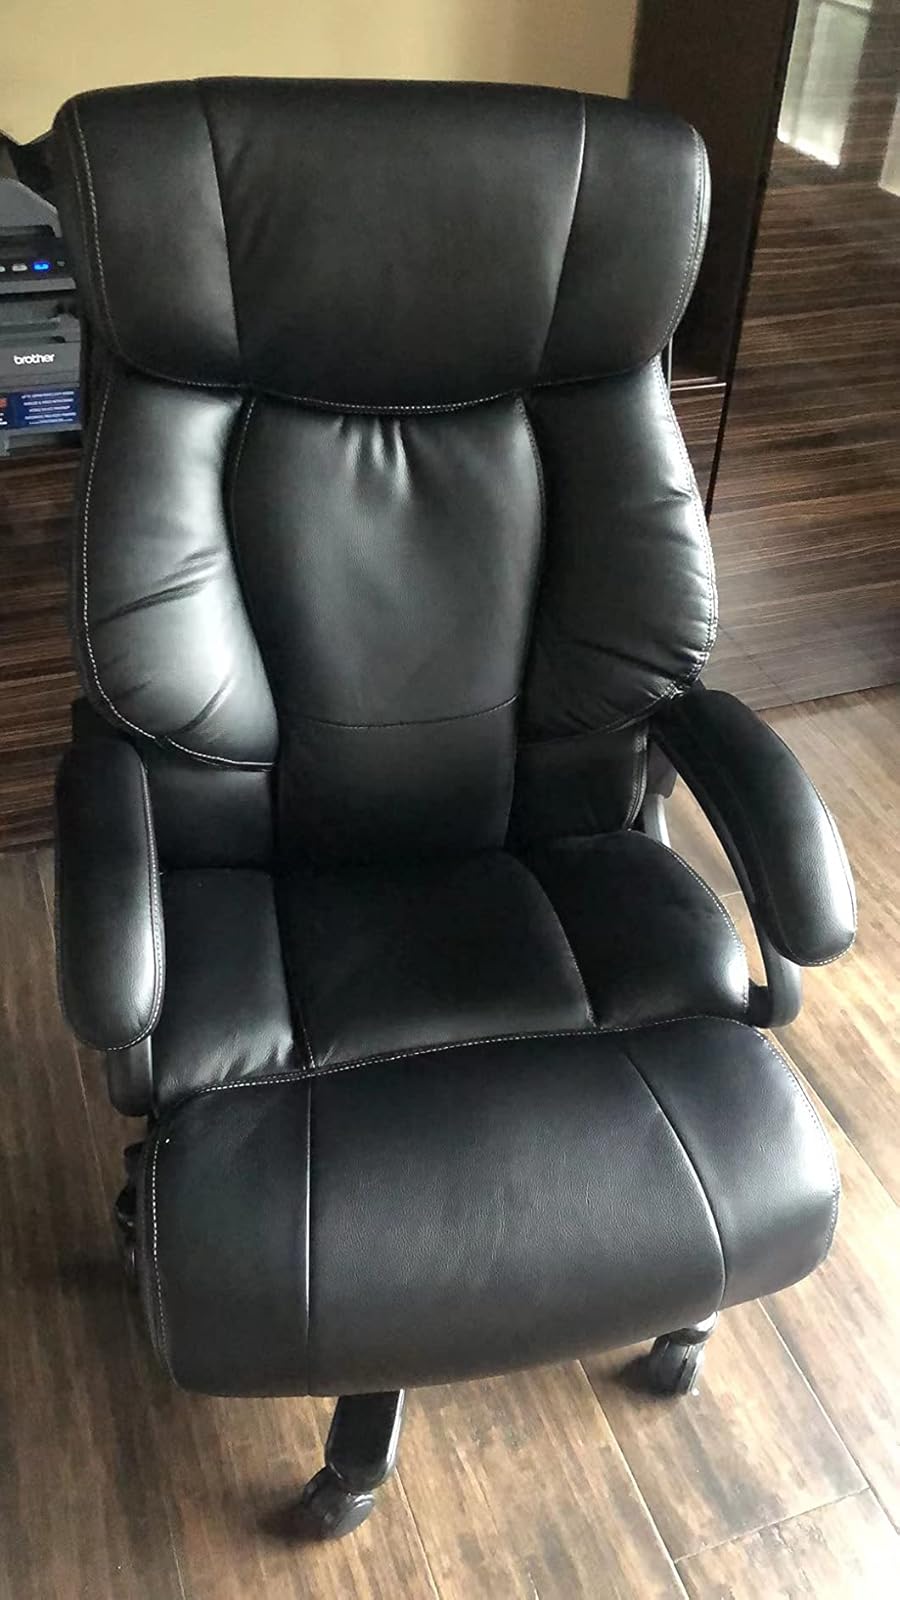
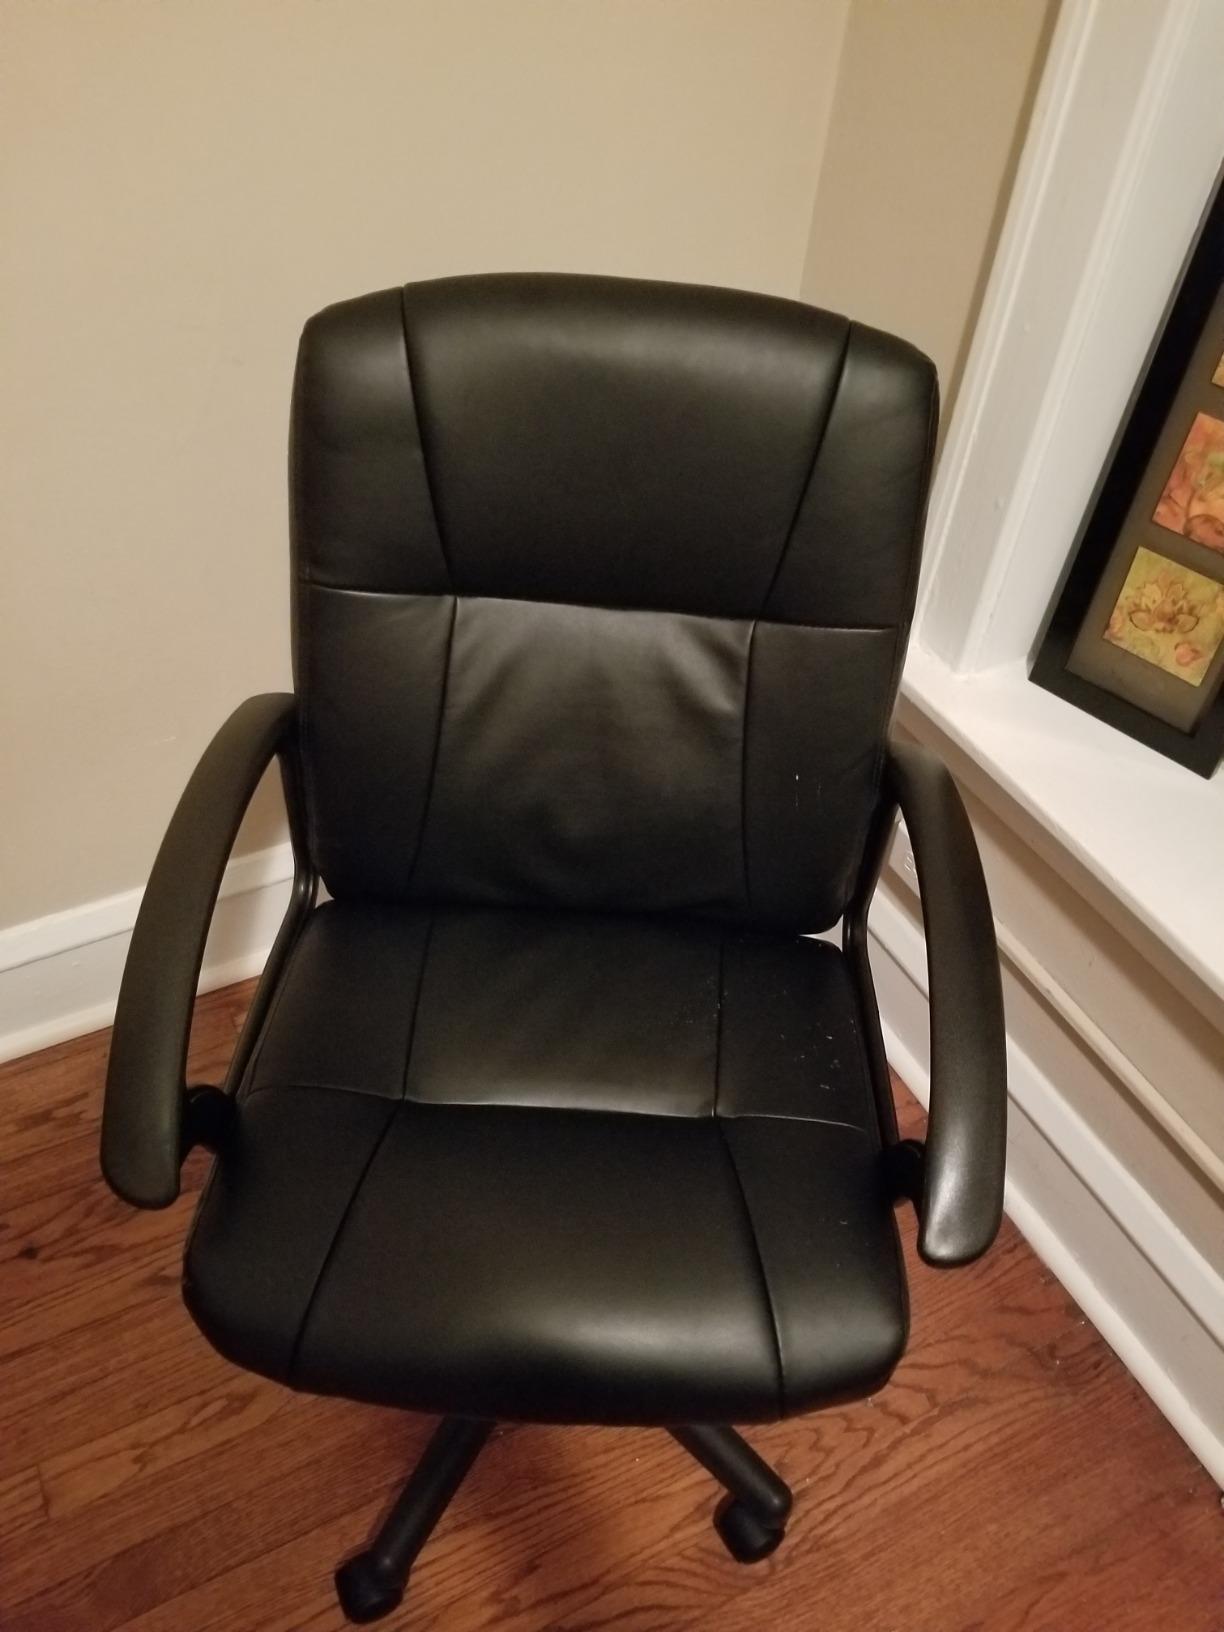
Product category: items_chair
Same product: no